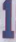
Number: 1